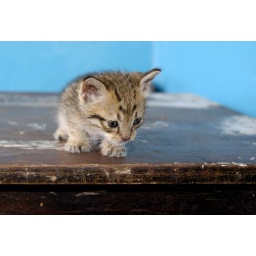
one of two kittens left in the box on abovyan street